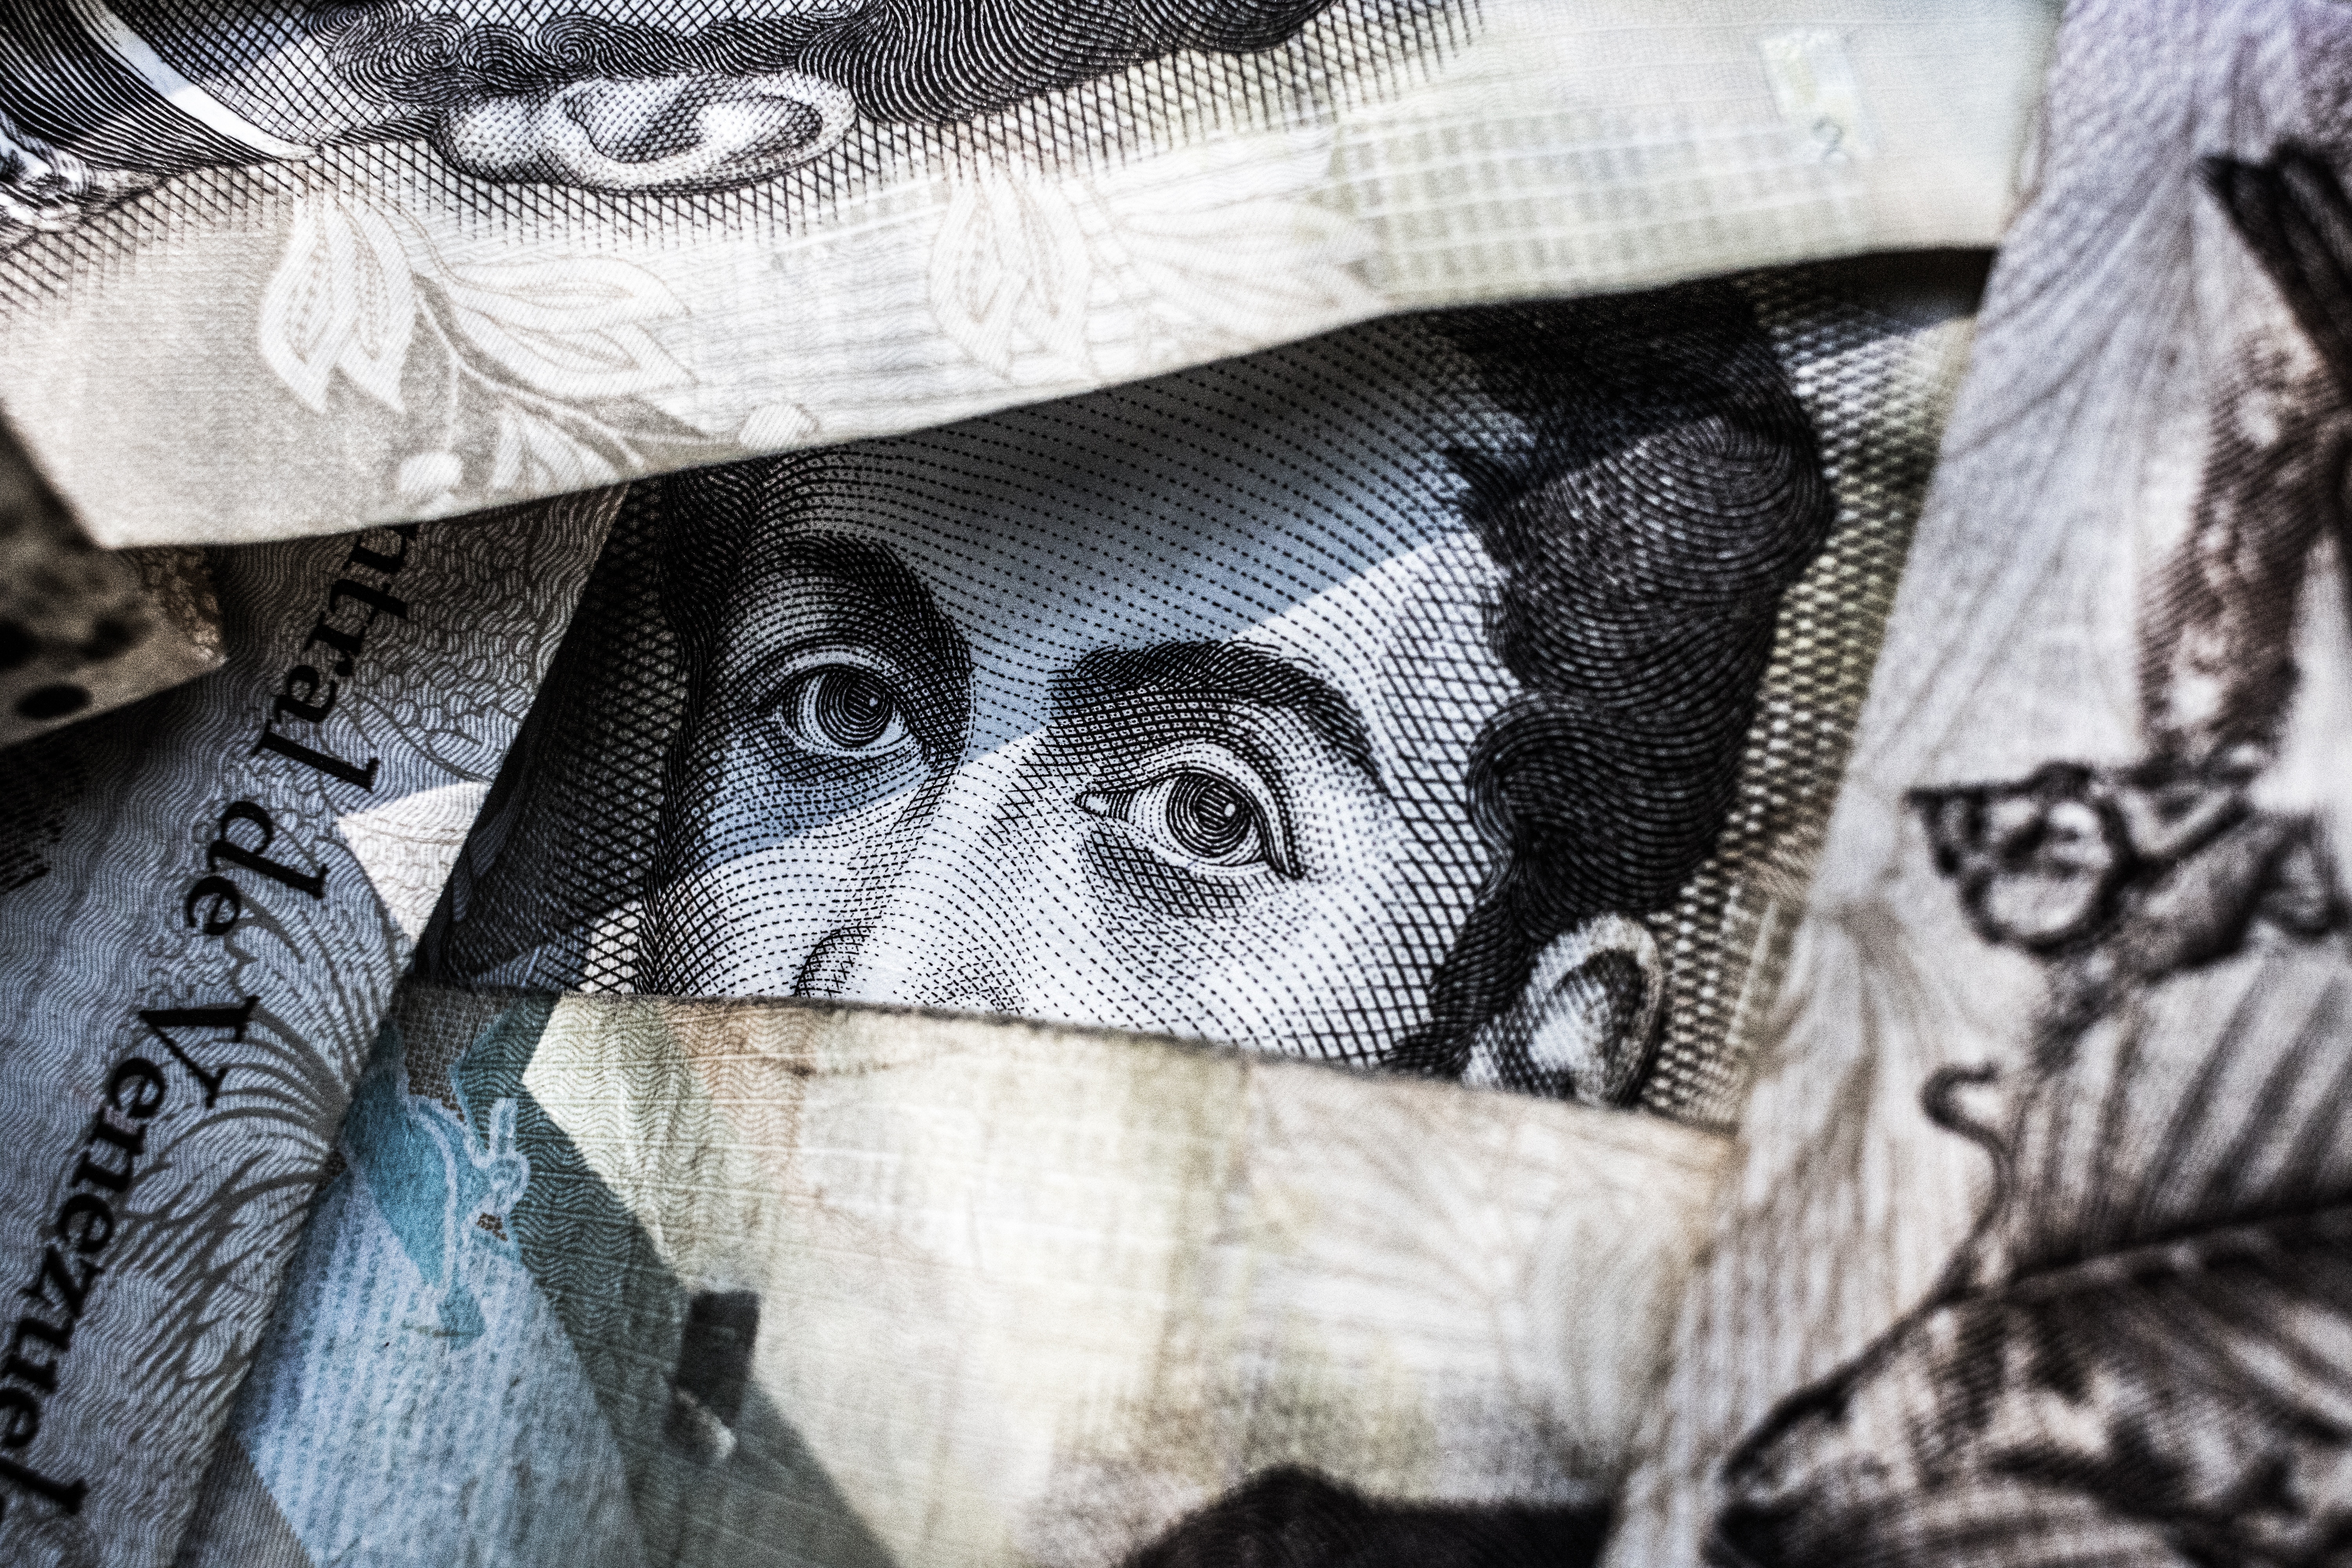
money, cash, art, design, currency